Ralf Vandebergh

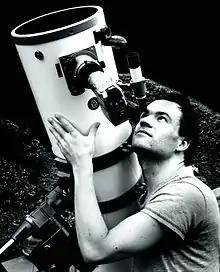
Portrait of Vandebergh

Ralf Vandebergh (born 1976) is a Dutch astronomer, professional photographer and veteran satellite spotter from Nijswiller. He is known for photographing the Sun, Moon, planets, satellites, NASA Space Shuttles, and the International Space Station from Earth using a telescope-mounted camera.